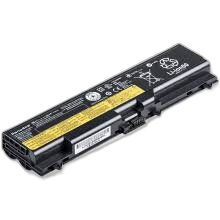
Waste category: battery